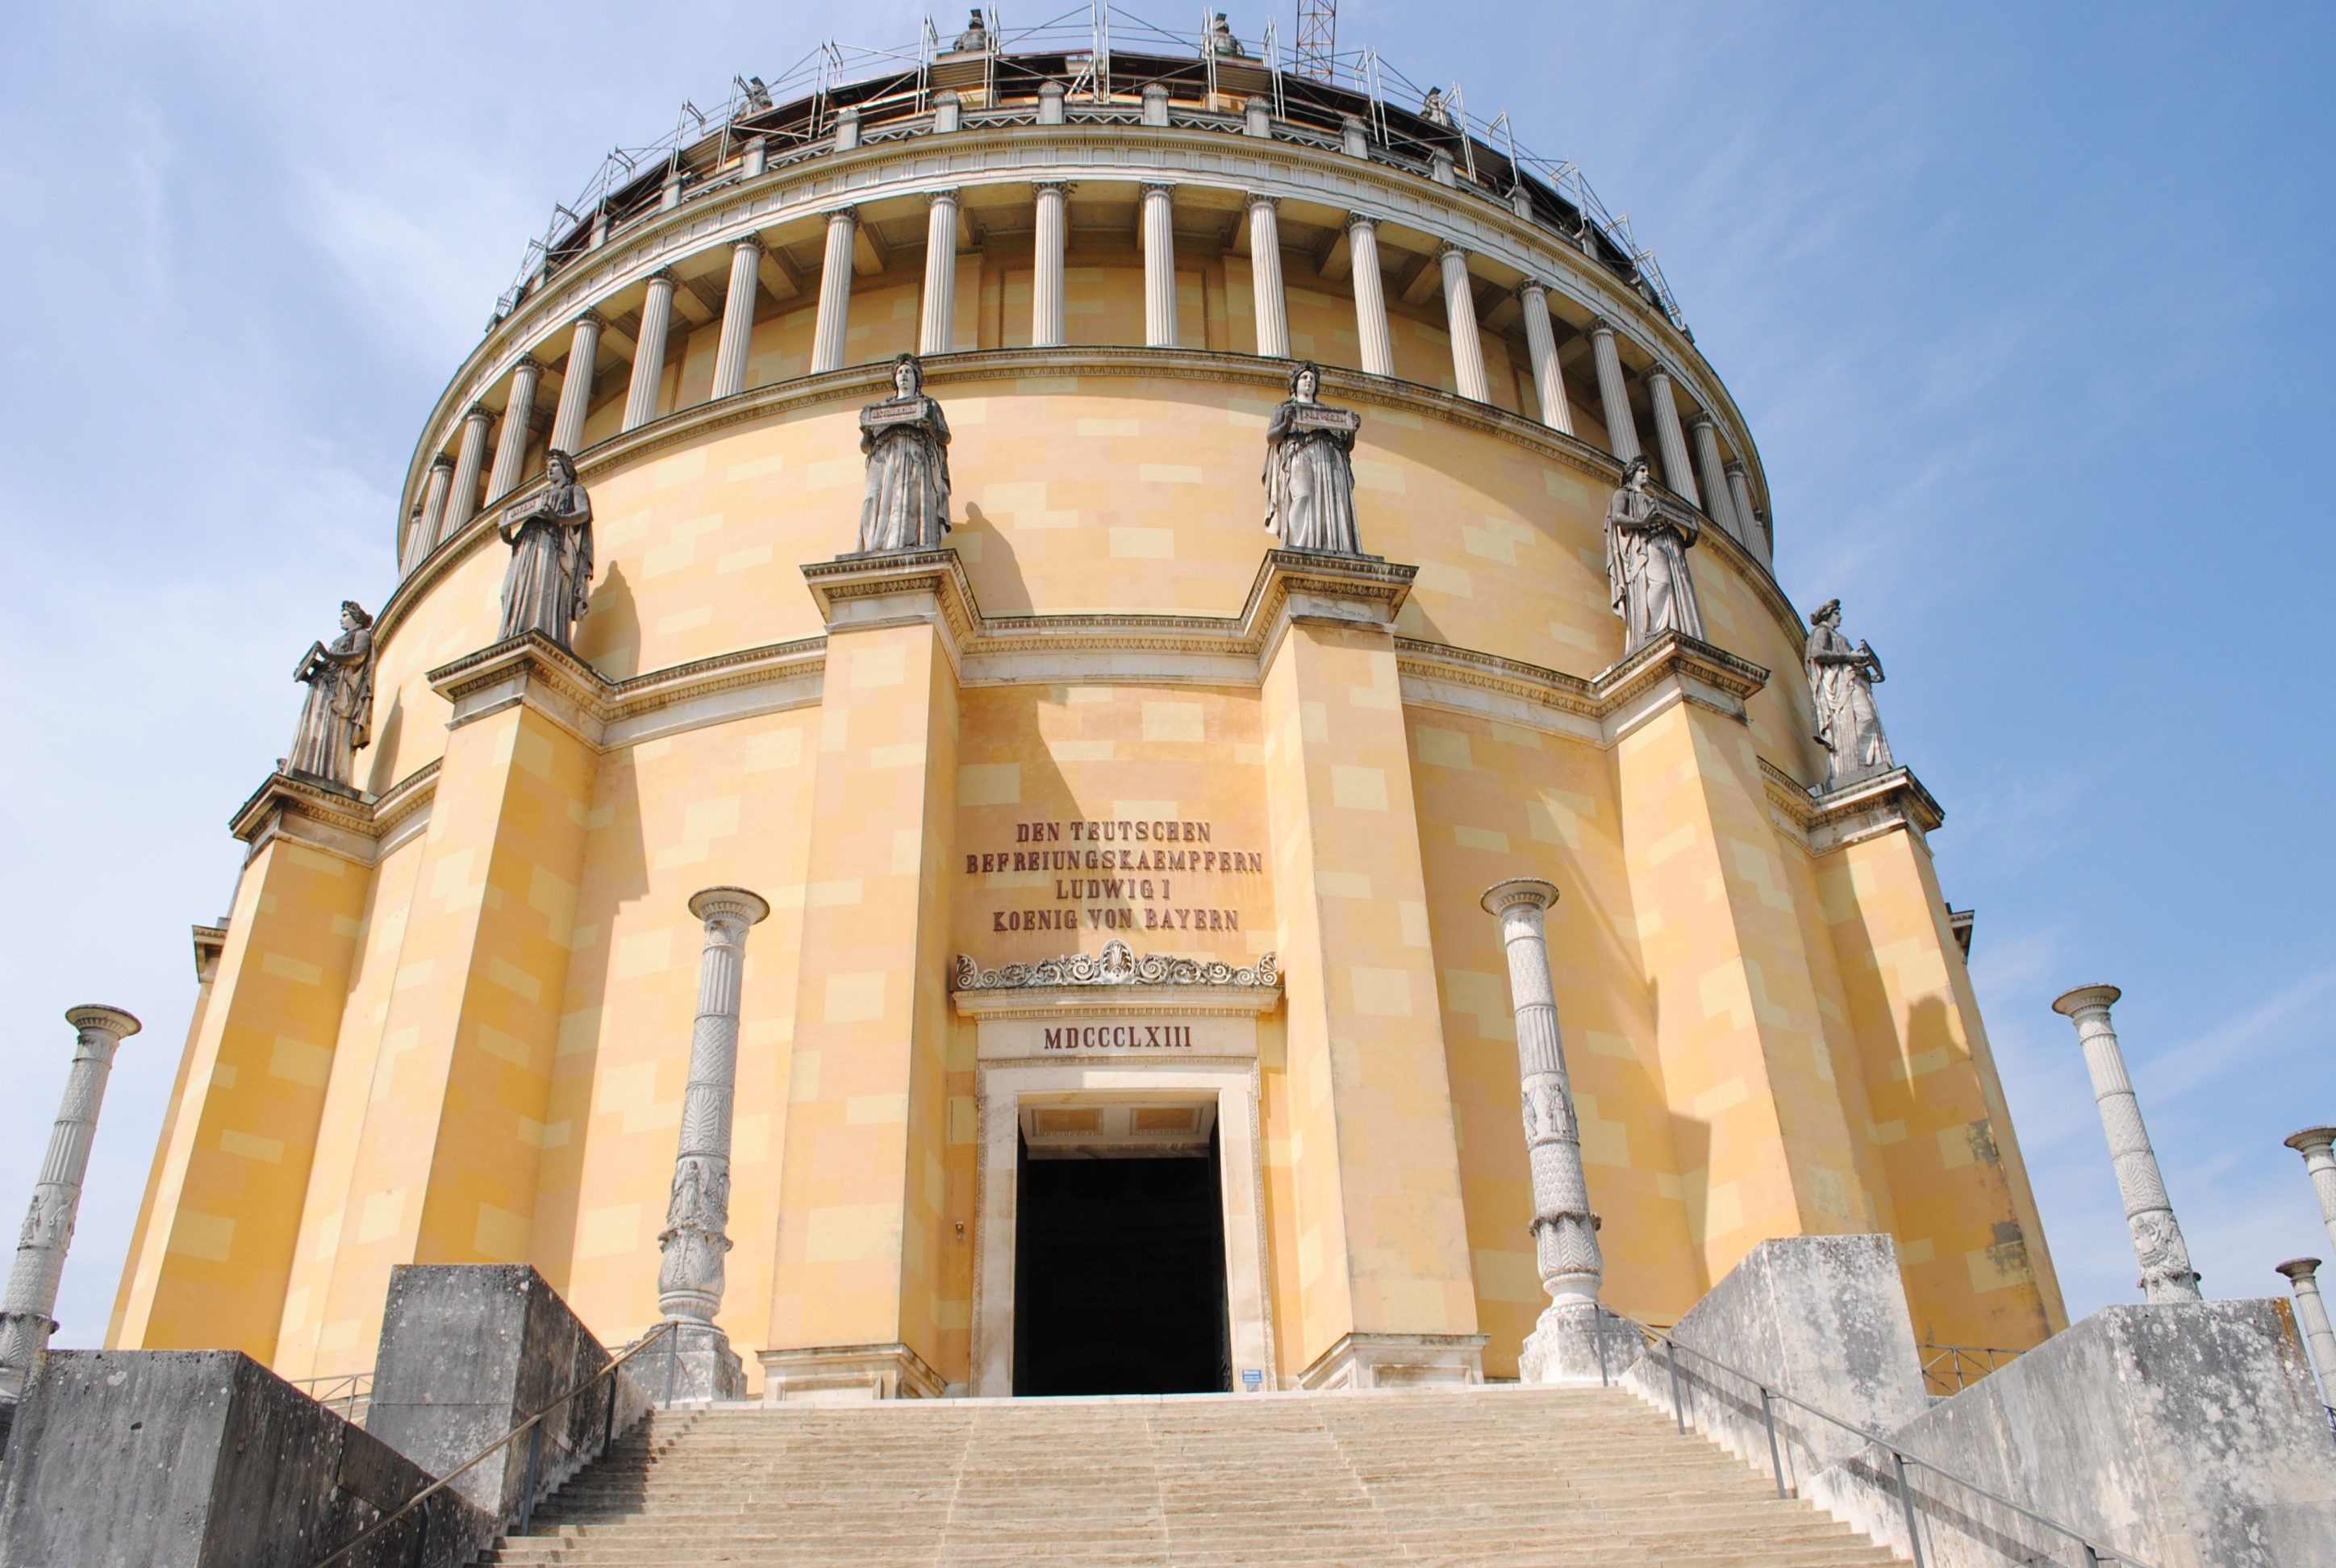
architecture, structure, building, landmark, facade, place of worship, synagogue, basilica, dome, columnar, historic site, ancient history, ancient roman architecture, befreiungshalle, kelheim